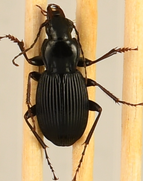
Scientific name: Pterostichus lachrymosus
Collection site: Mountain Lake Biological Station NEON (MLBS), plot MLBS_008